Mean anomaly

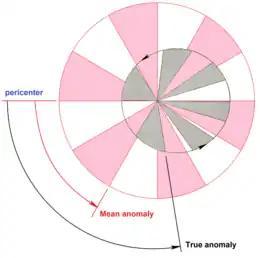

In celestial mechanics, the mean anomaly is the fraction of an elliptical orbit's period that has elapsed since the orbiting body passed periapsis, expressed as an angle which can be used in calculating the position of that body in the classical two-body problem. It is the angular distance from the pericenter which a fictitious body would have if it moved in a circular orbit, with constant speed, in the same orbital period as the actual body in its elliptical orbit.